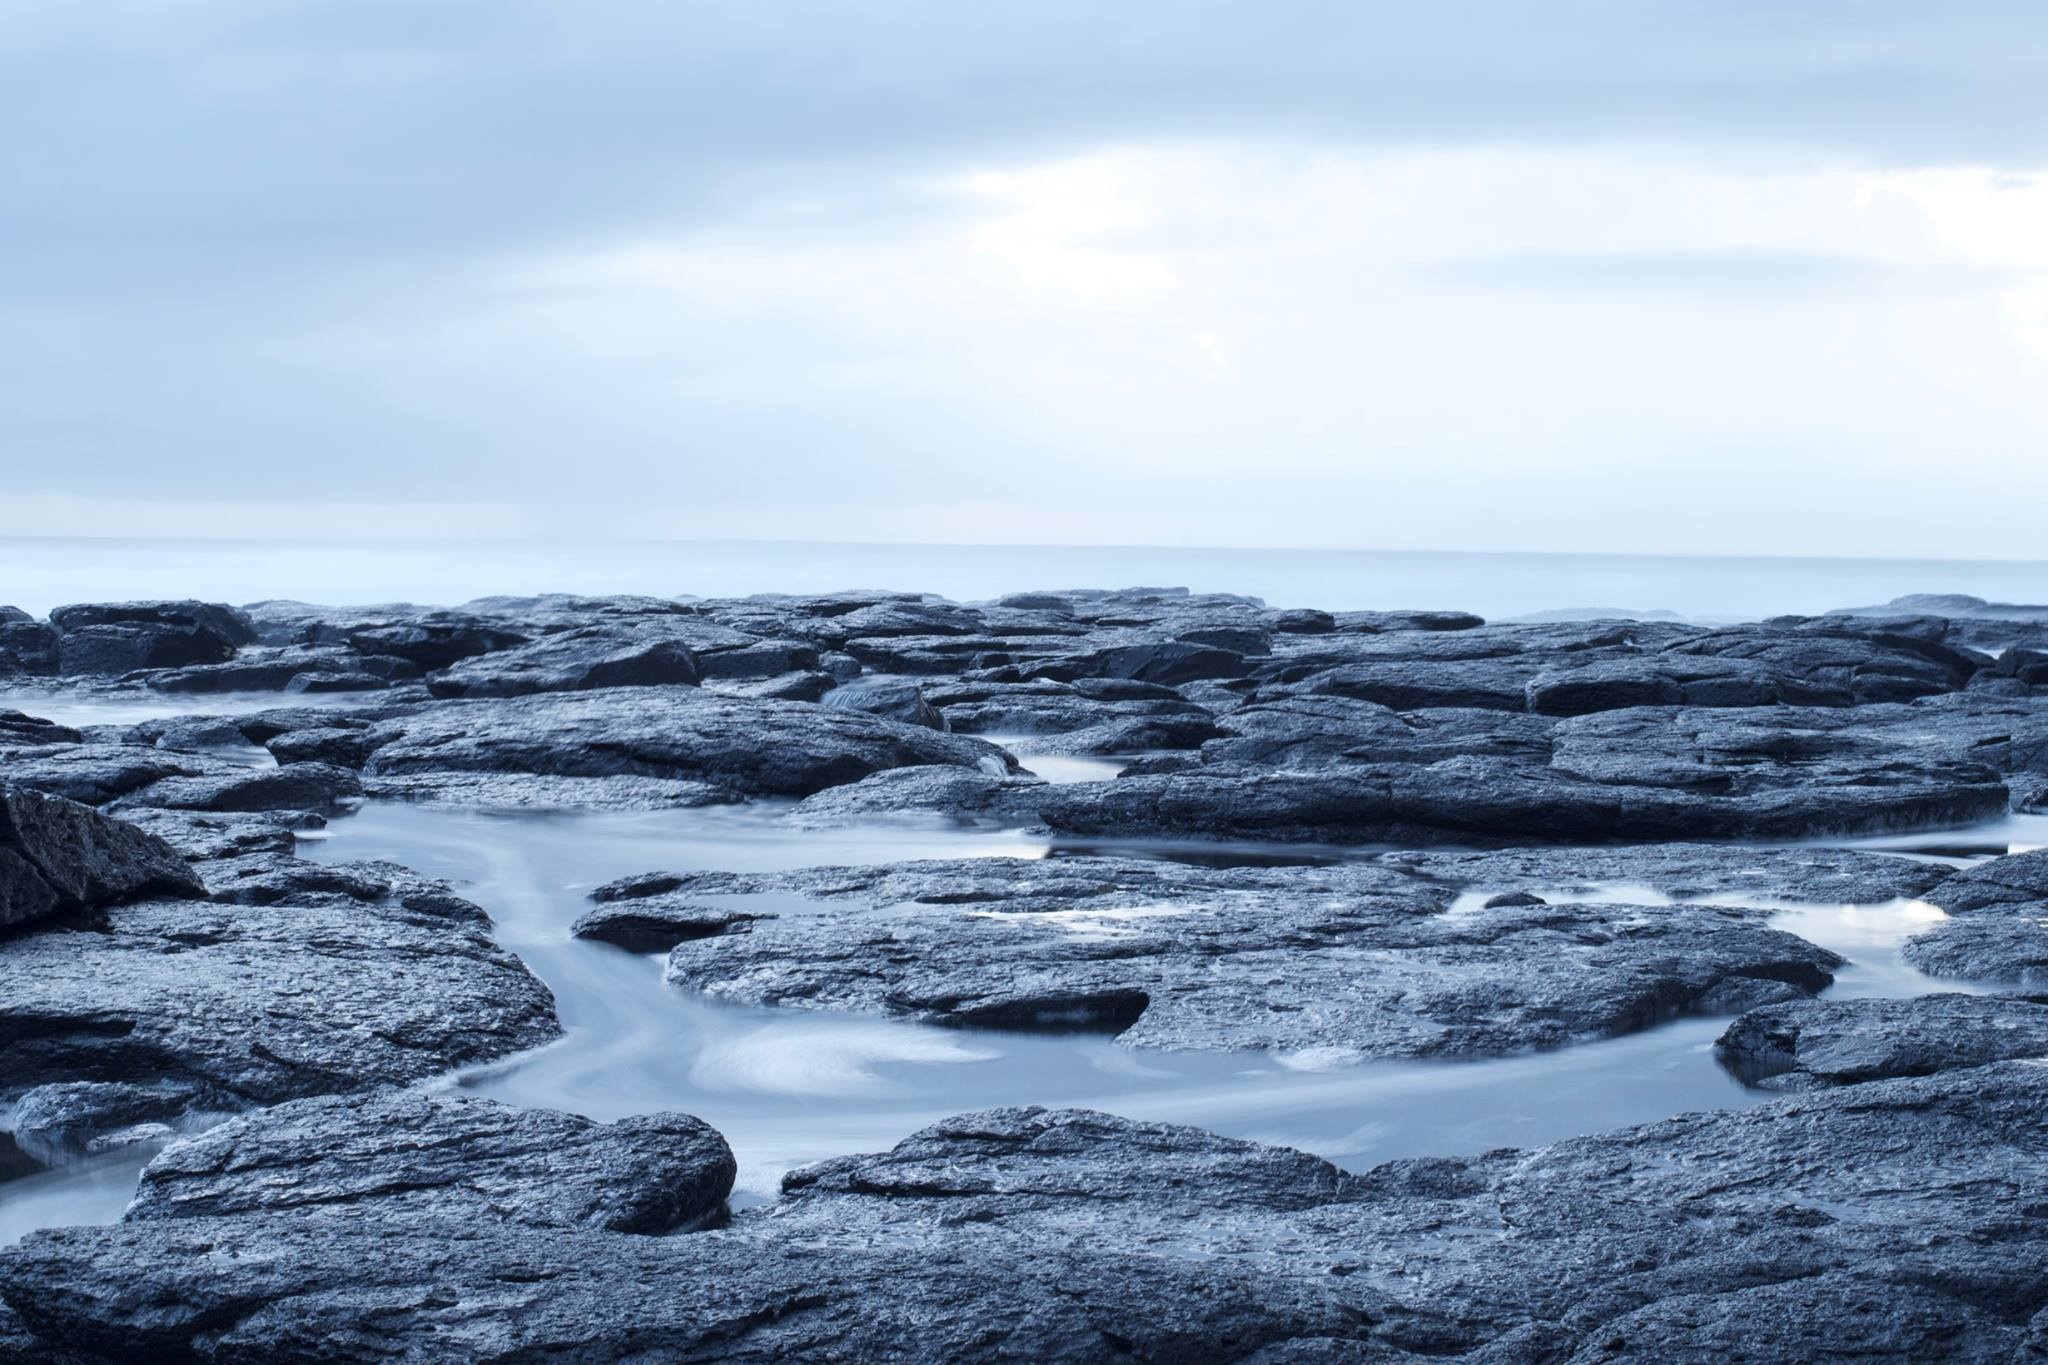
sea, coast, water, rock, ocean, horizon, snow, winter, cloud, shore, wave, ice, weather, arctic, body of water, tundra, arctic ocean, natural environment, wind wave